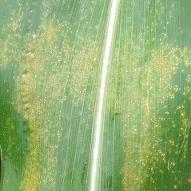
Crop: Maize
Condition: stripe-d